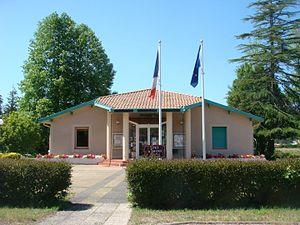
Mairie de Bias
Bias est une commune du sud-ouest de la France, située dans le département des Landes en région Nouvelle-Aquitaine.